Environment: real
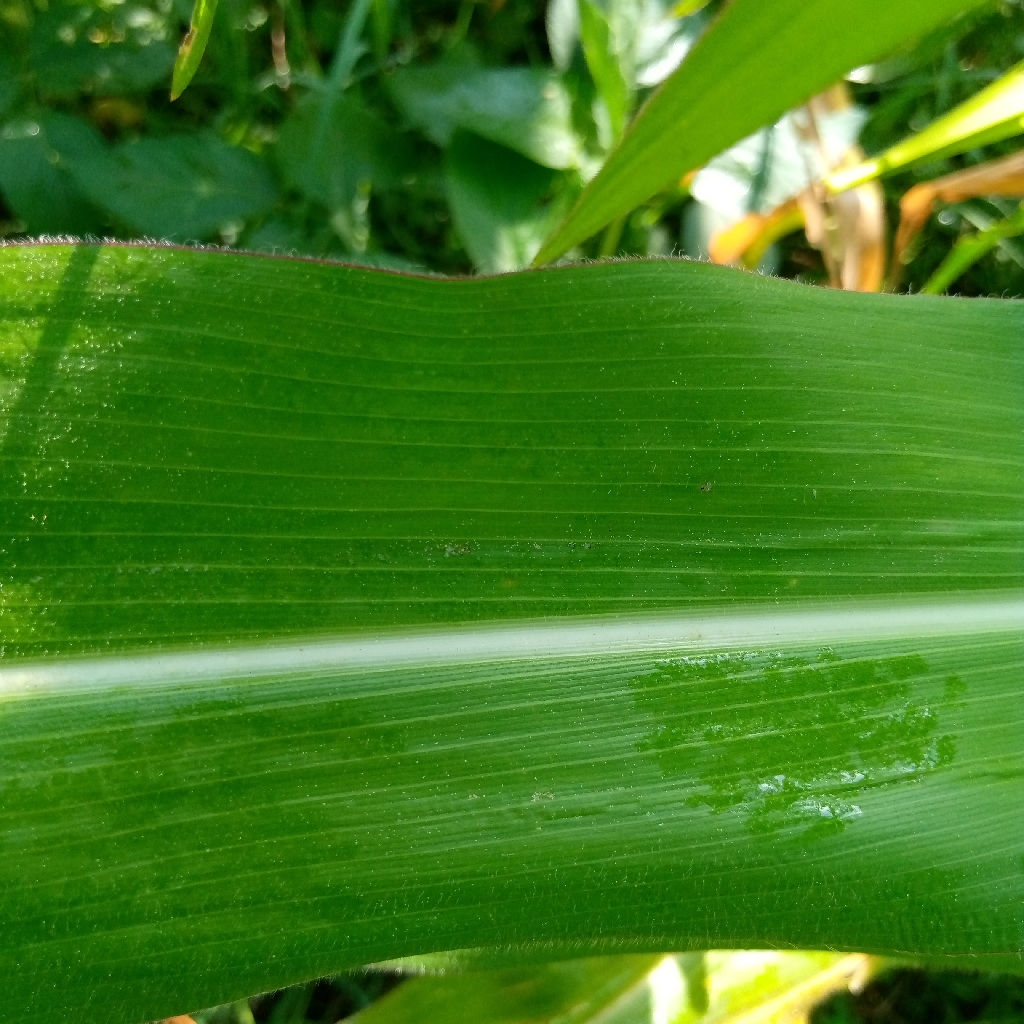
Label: healthy